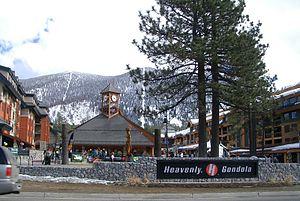
Heavenly Valley est une station de ski située près de South Lake Tahoe en Californie, à la frontière avec le Nevada.